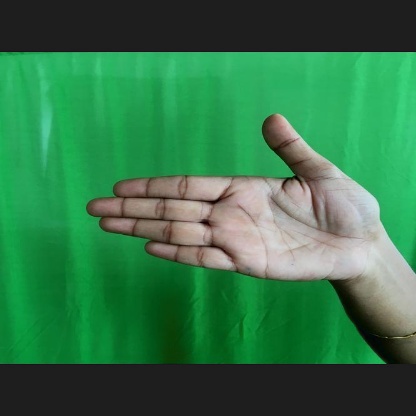
Mudra: Ardhachandran